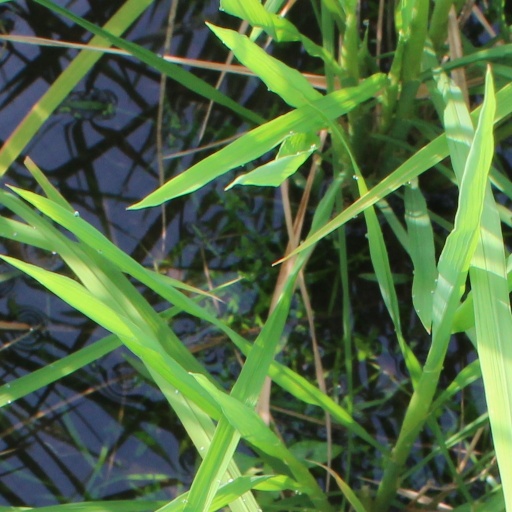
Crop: rice